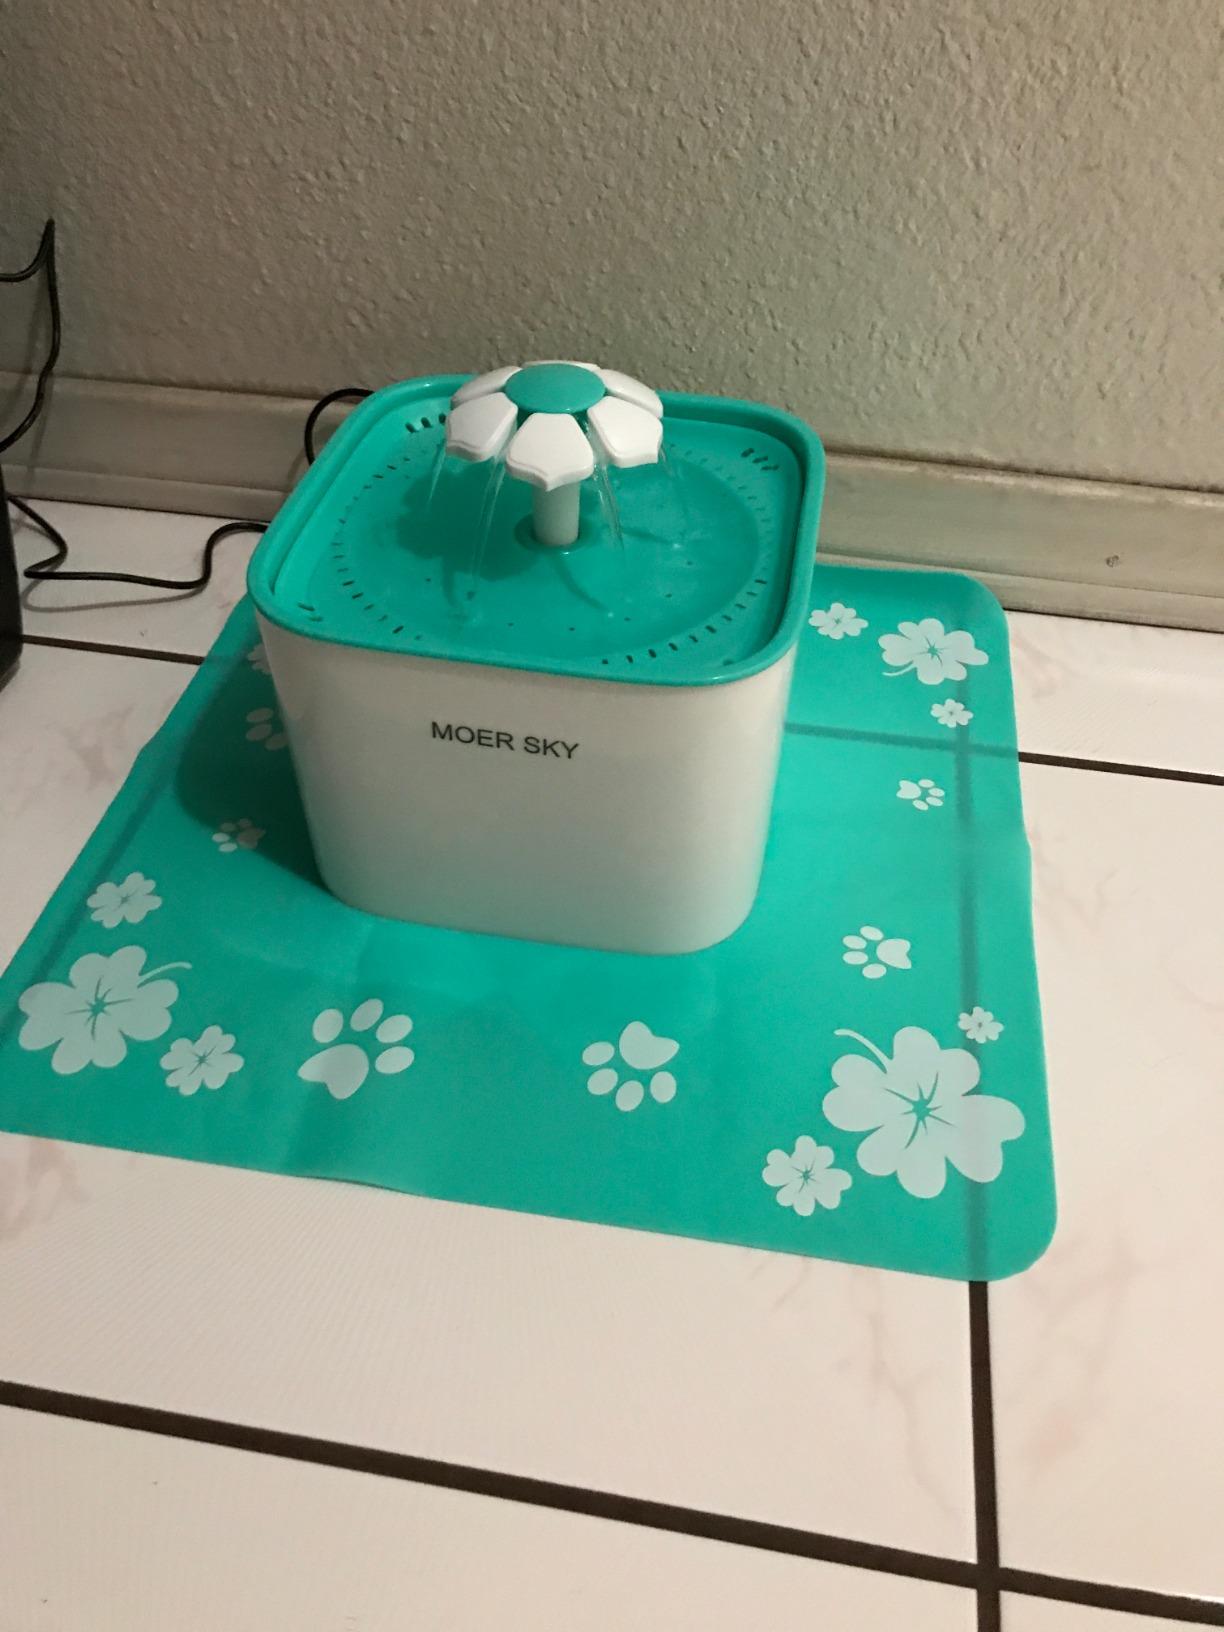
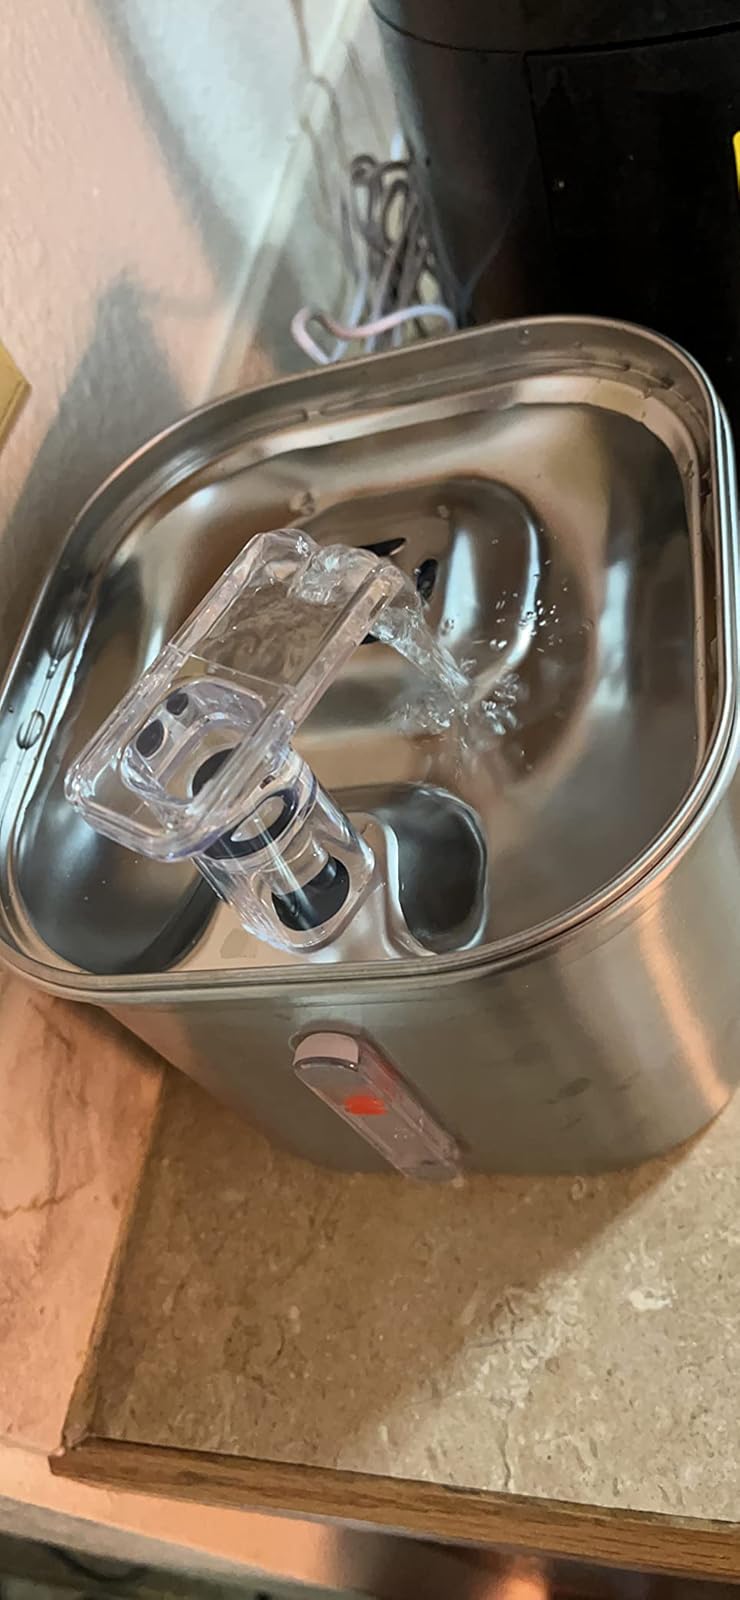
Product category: items_bowl
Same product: no